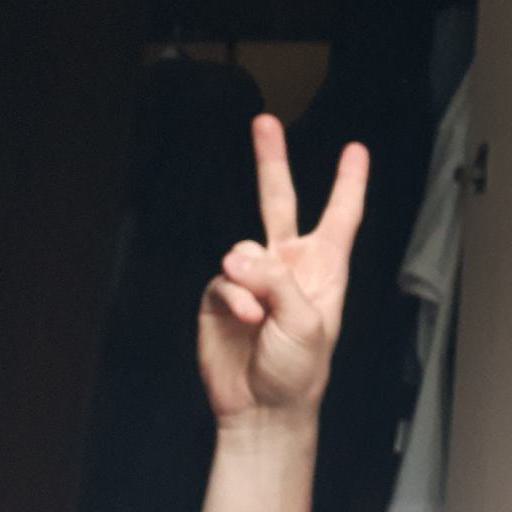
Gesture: peace